Pantages Theater (Tacoma, Washington)

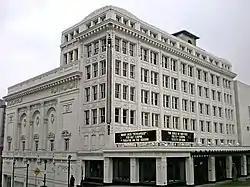
The Pantages Theater in Tacoma, Washington

The Pantages Theatre or Jones Building in Tacoma, Washington was designed by the architect B. Marcus Priteca. The theater was commissioned in 1916 by the theater manager Alexander Pantages and opened in January 1918. It was designed to be an office building and a vaudeville theatre. The theater's Second Renaissance Revival style is juxtaposed with the Commercial style. The exterior above the ground floor is largely unaltered. The building still houses entertainment and commercial activities (Tacoma City Theaters) A brief overview of the owner and renovation history, in 1916–1918, B. Marcus Priteca with Edwin W. Houghton; 1955 remodel, Carlson, Eley, and Grevstad; 1982–1983 renovation, Richard F. McCann; 2006 entrance/lobby renovation, Korth Sunseri Hagey and Grulich Architecture and Planning; 2014 stage expansion and structural renovations, BCRA. 901 Broadway.